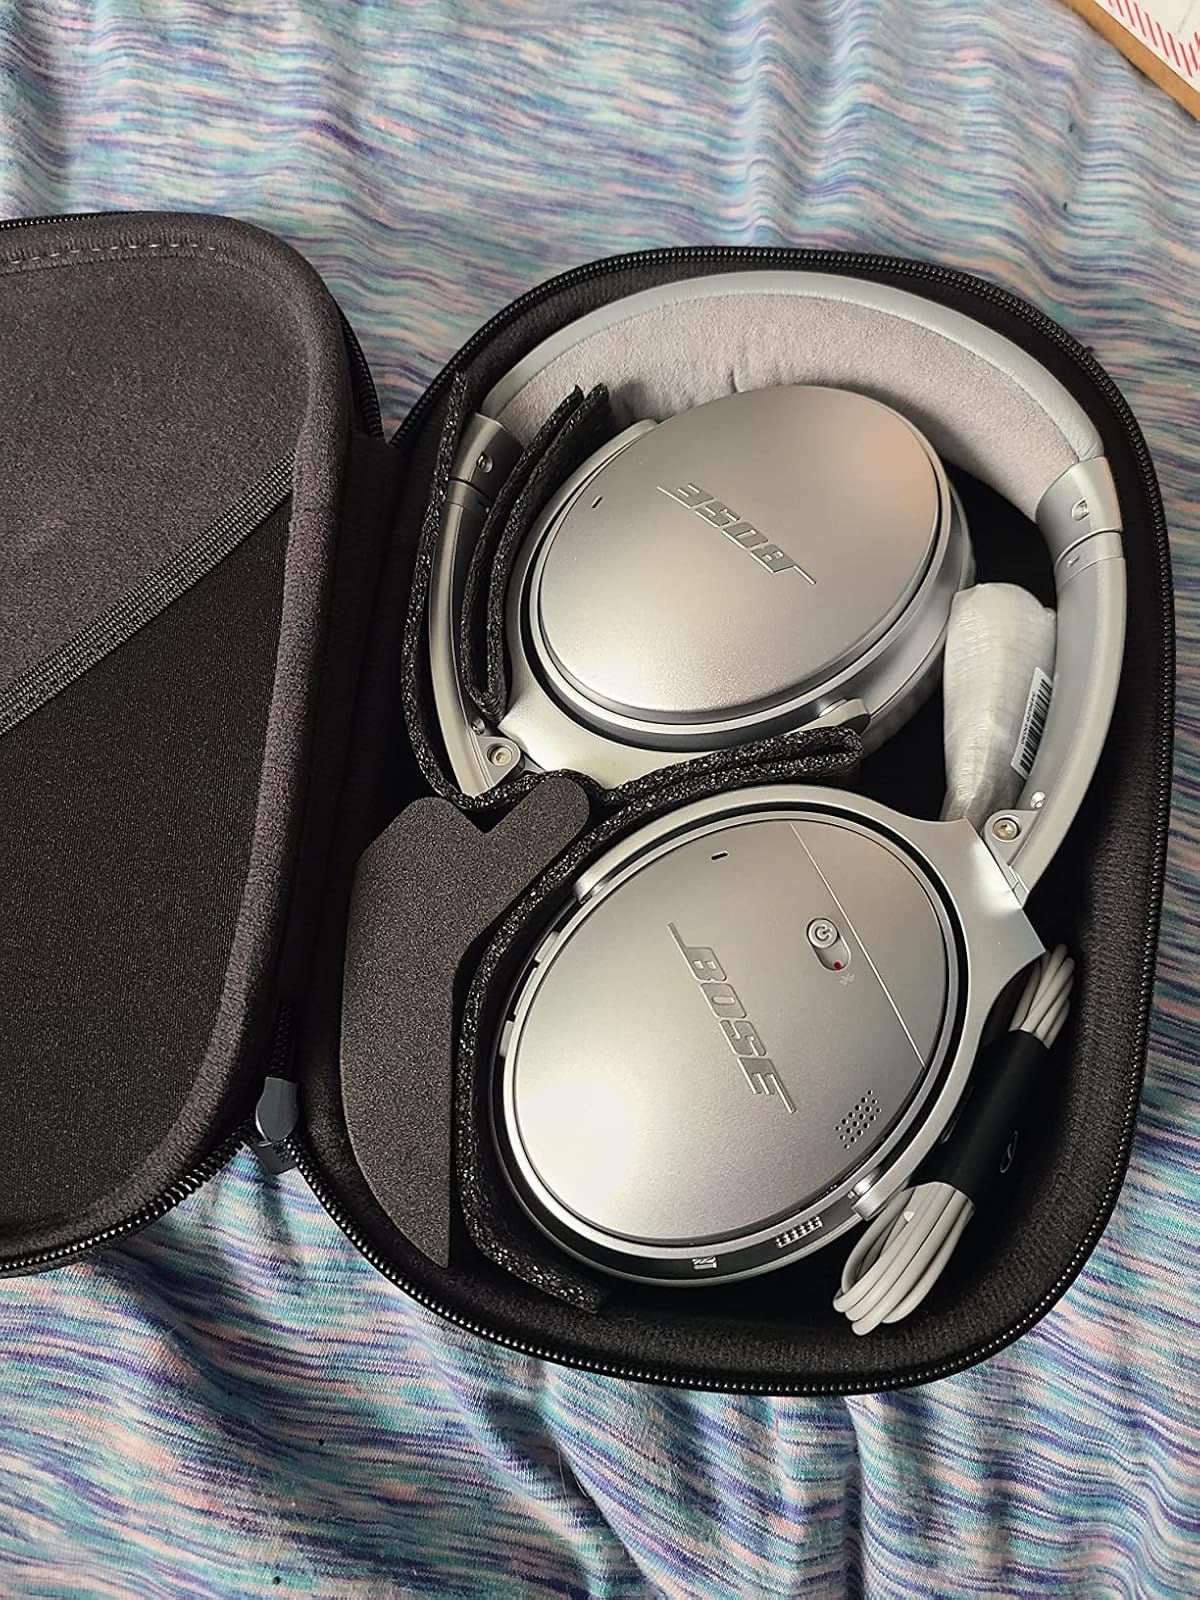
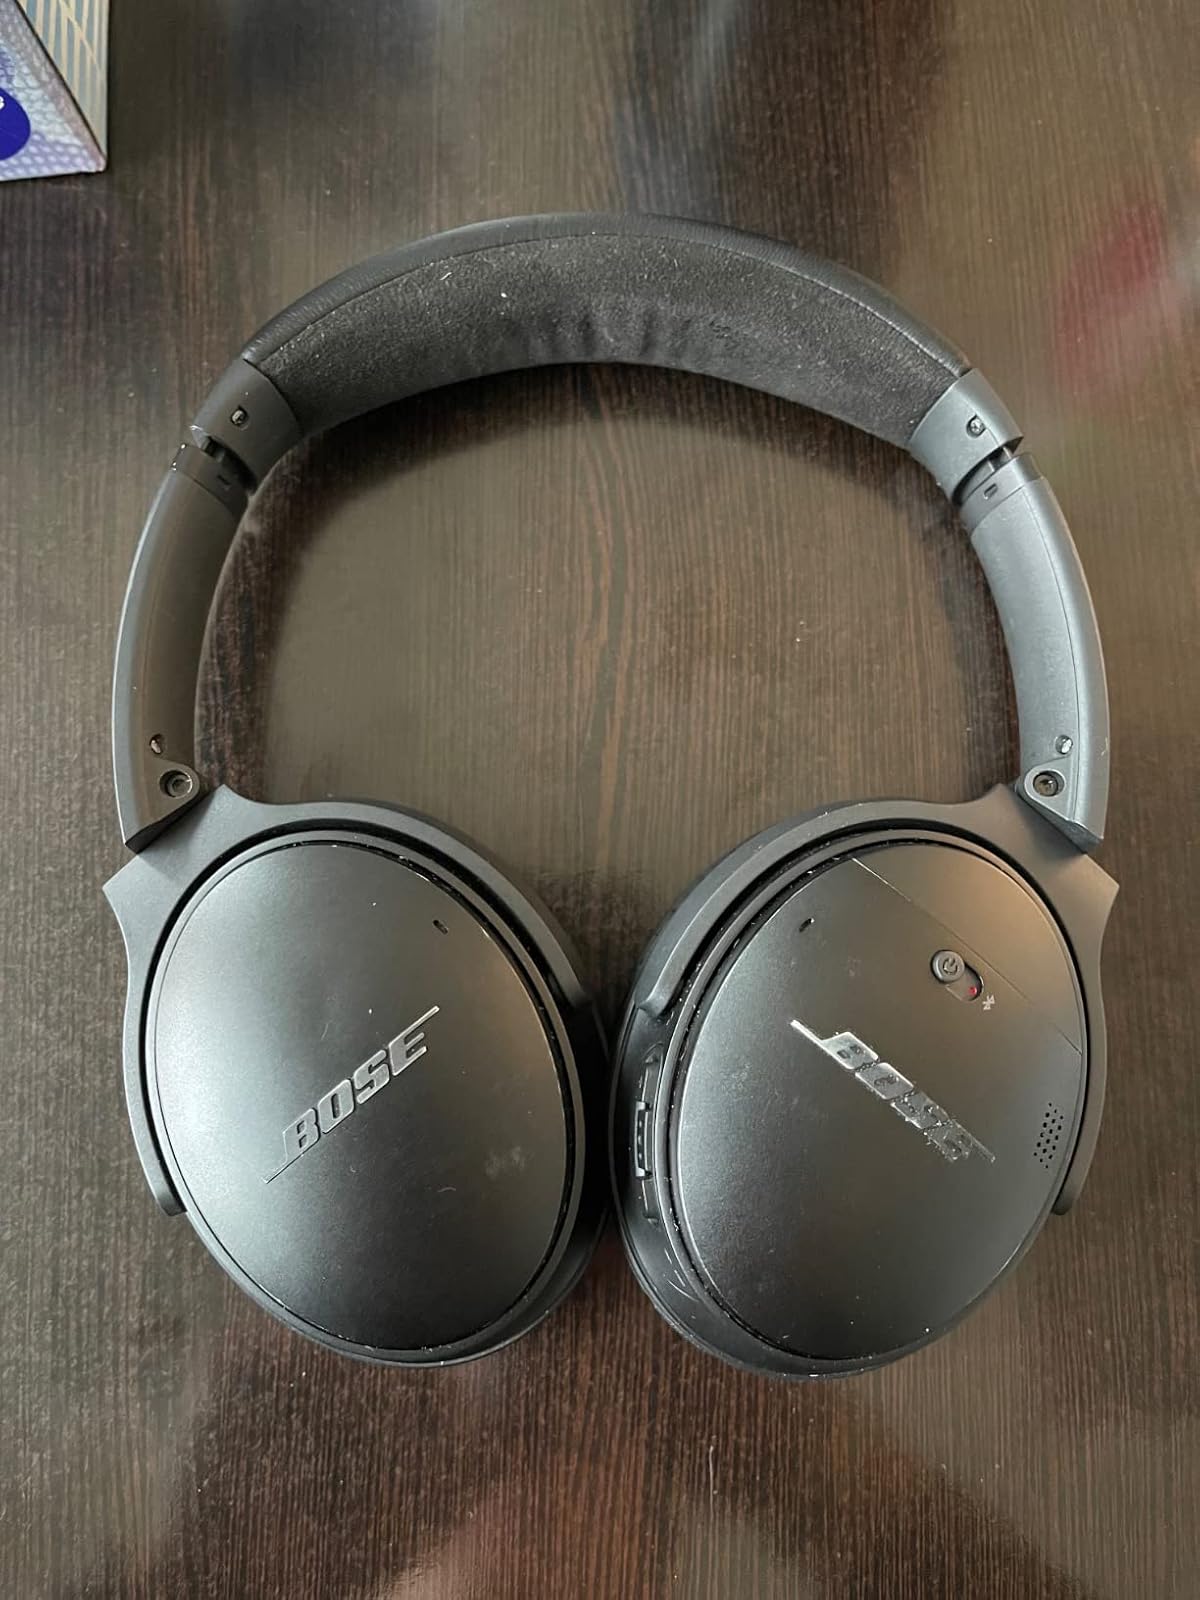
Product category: headphones
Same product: no